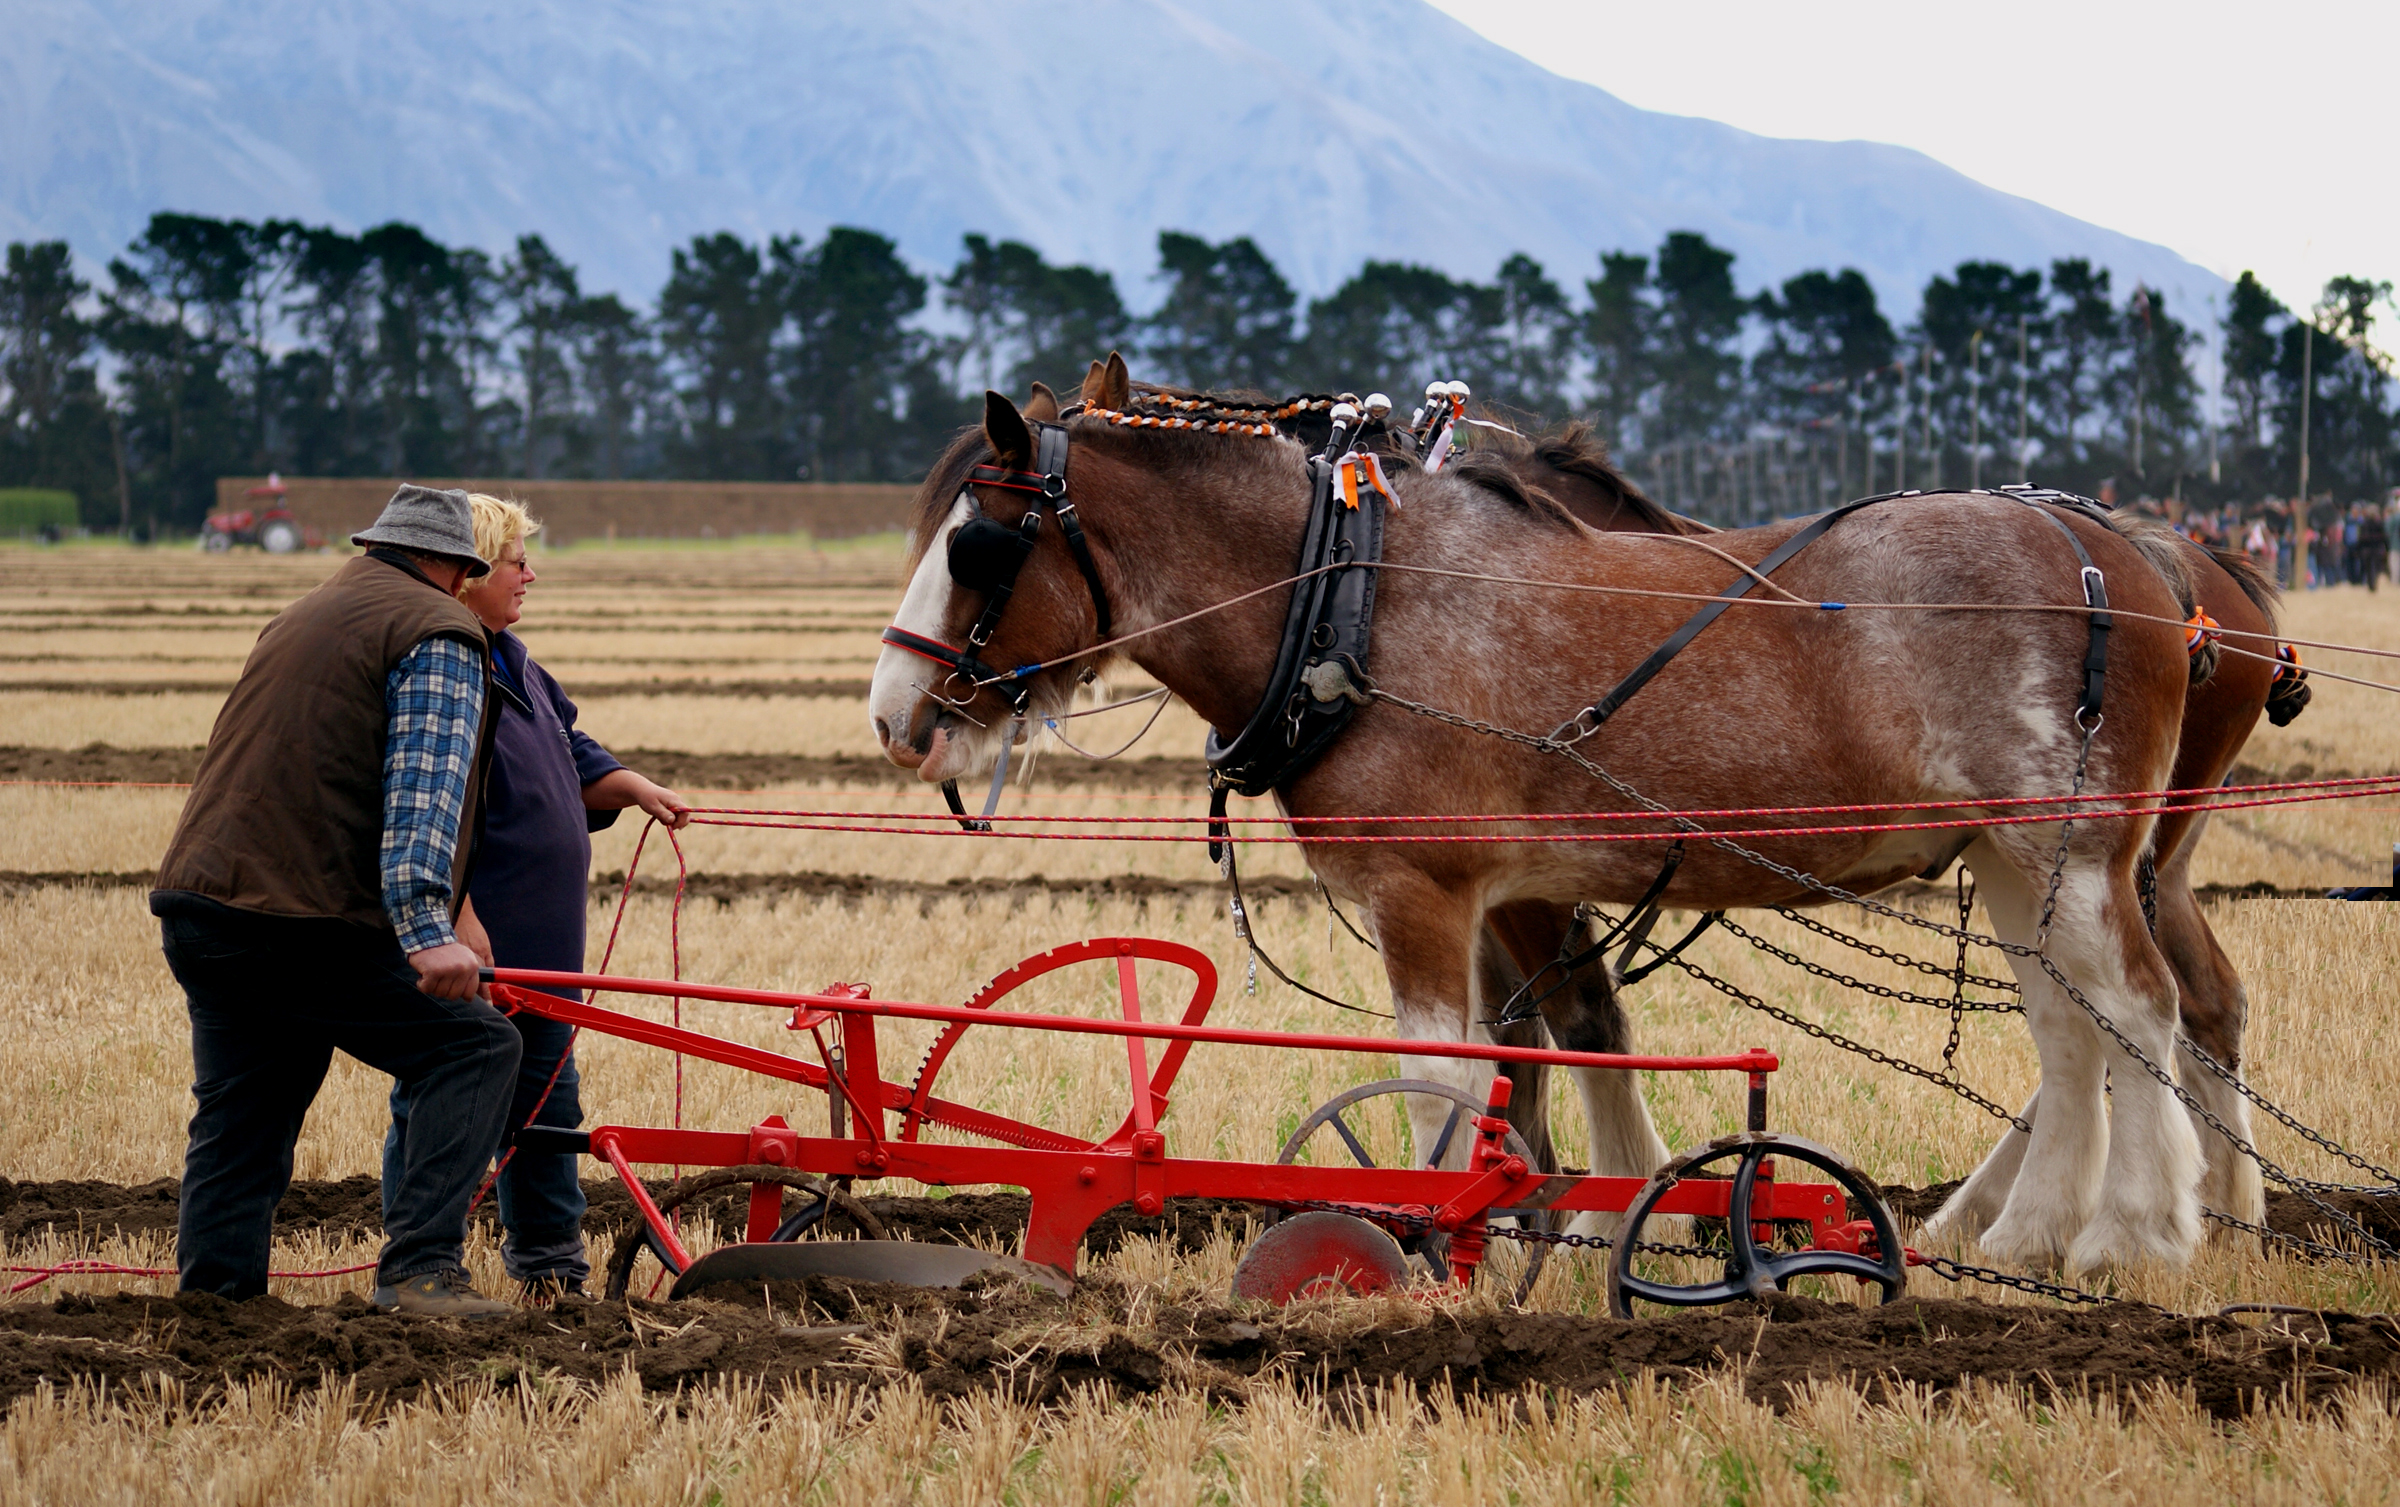
farm, farming, vehicle, horse, agriculture, horses, draft, mare, contest, countryfair, songalpha, theploughingmatch, rural area, pack animal, horse like mammal, horse harness, horse and buggy